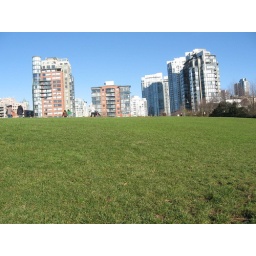
Look how green the grass is in January!